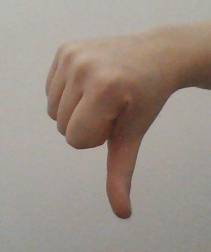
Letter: waw